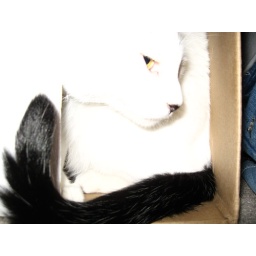
my kitty in a box